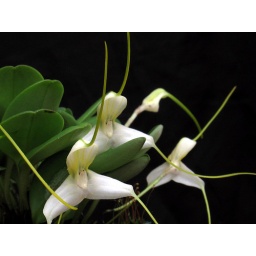
I love the delicate white flowers of this species; its is almost always in bloom.From my own collection.